Philip M. Condit

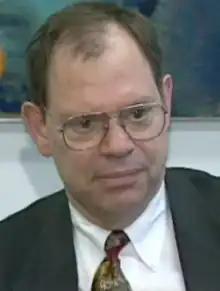
Condit in 1997

Philip Murray Condit (born August 2, 1941) is an American engineer and businessman who was Chair and Chief executive officer (CEO) of the Boeing company from 1996 to 2003. He dramatically reshaped the company by its merger with McDonnell Douglas and relocating Boeing's headquarters from Seattle to Chicago. He resigned to take symbolic responsibility for a military procurement scandal, although he was not accused of any ethical breaches.